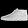
Label: Sneaker